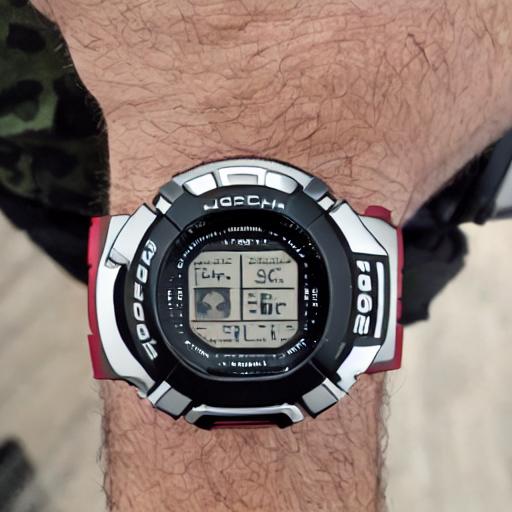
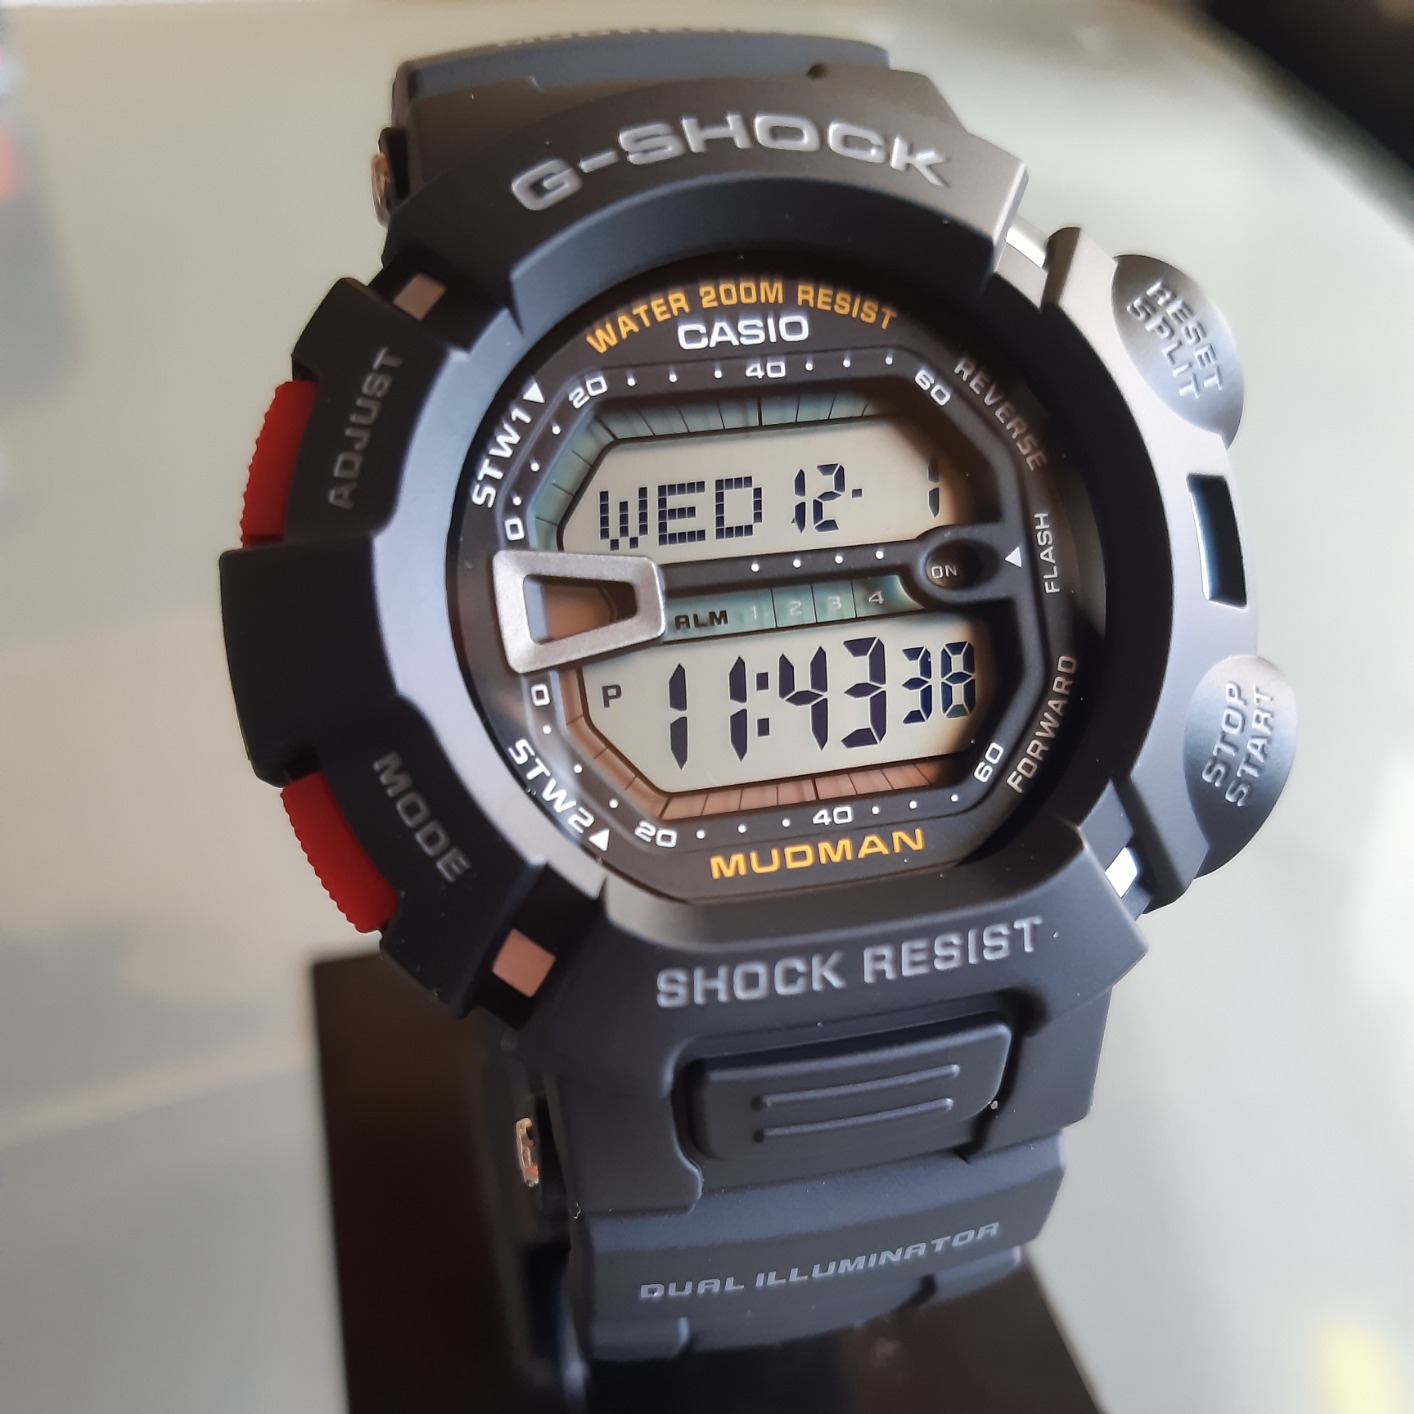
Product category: accessories_watch
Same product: no